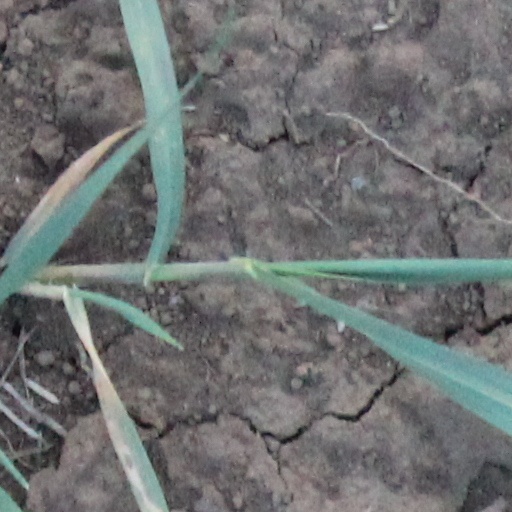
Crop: wheat